James Tissot

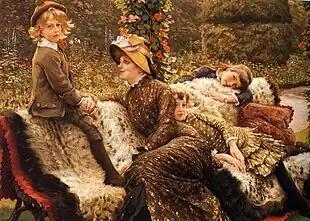
"The Garden Bench", 1882

In 1874, Degas asked him to join them in the first exhibition organized by the artists who became known as the Impressionists, a then-nascent artistic movement that would inspire much of Tissot's own style. Tissot ultimately refused but would remain a close acquaintance of the group. Berthe Morisot visited him in London in 1874, and he travelled to Venice with Édouard Manet at about the same time. He regularly saw Whistler, who influenced Tissot's Thames river scenes.